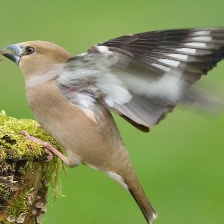
Species: HAWFINCH
Scientific name: COCCOTHRAUSTES COCCOTHRAUSTES